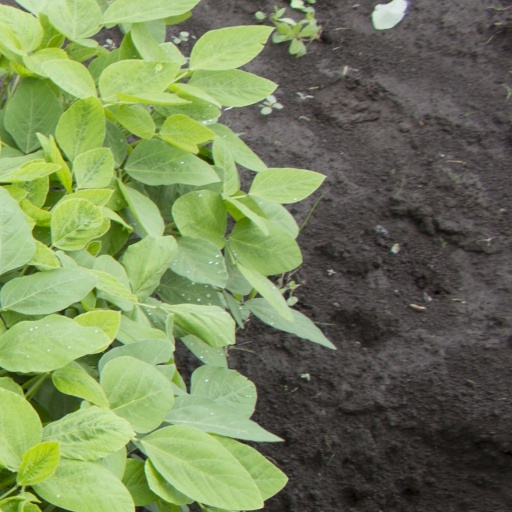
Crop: soybean